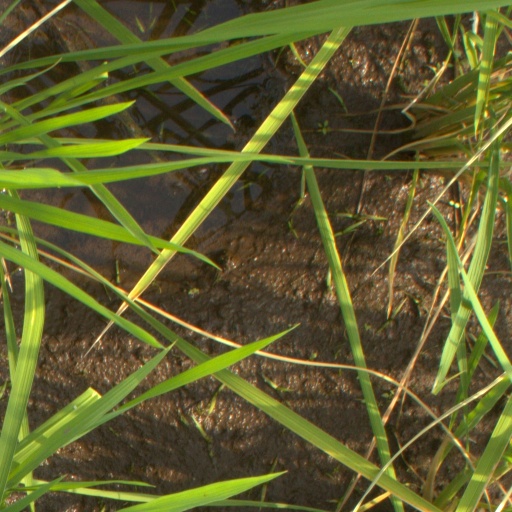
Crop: rice